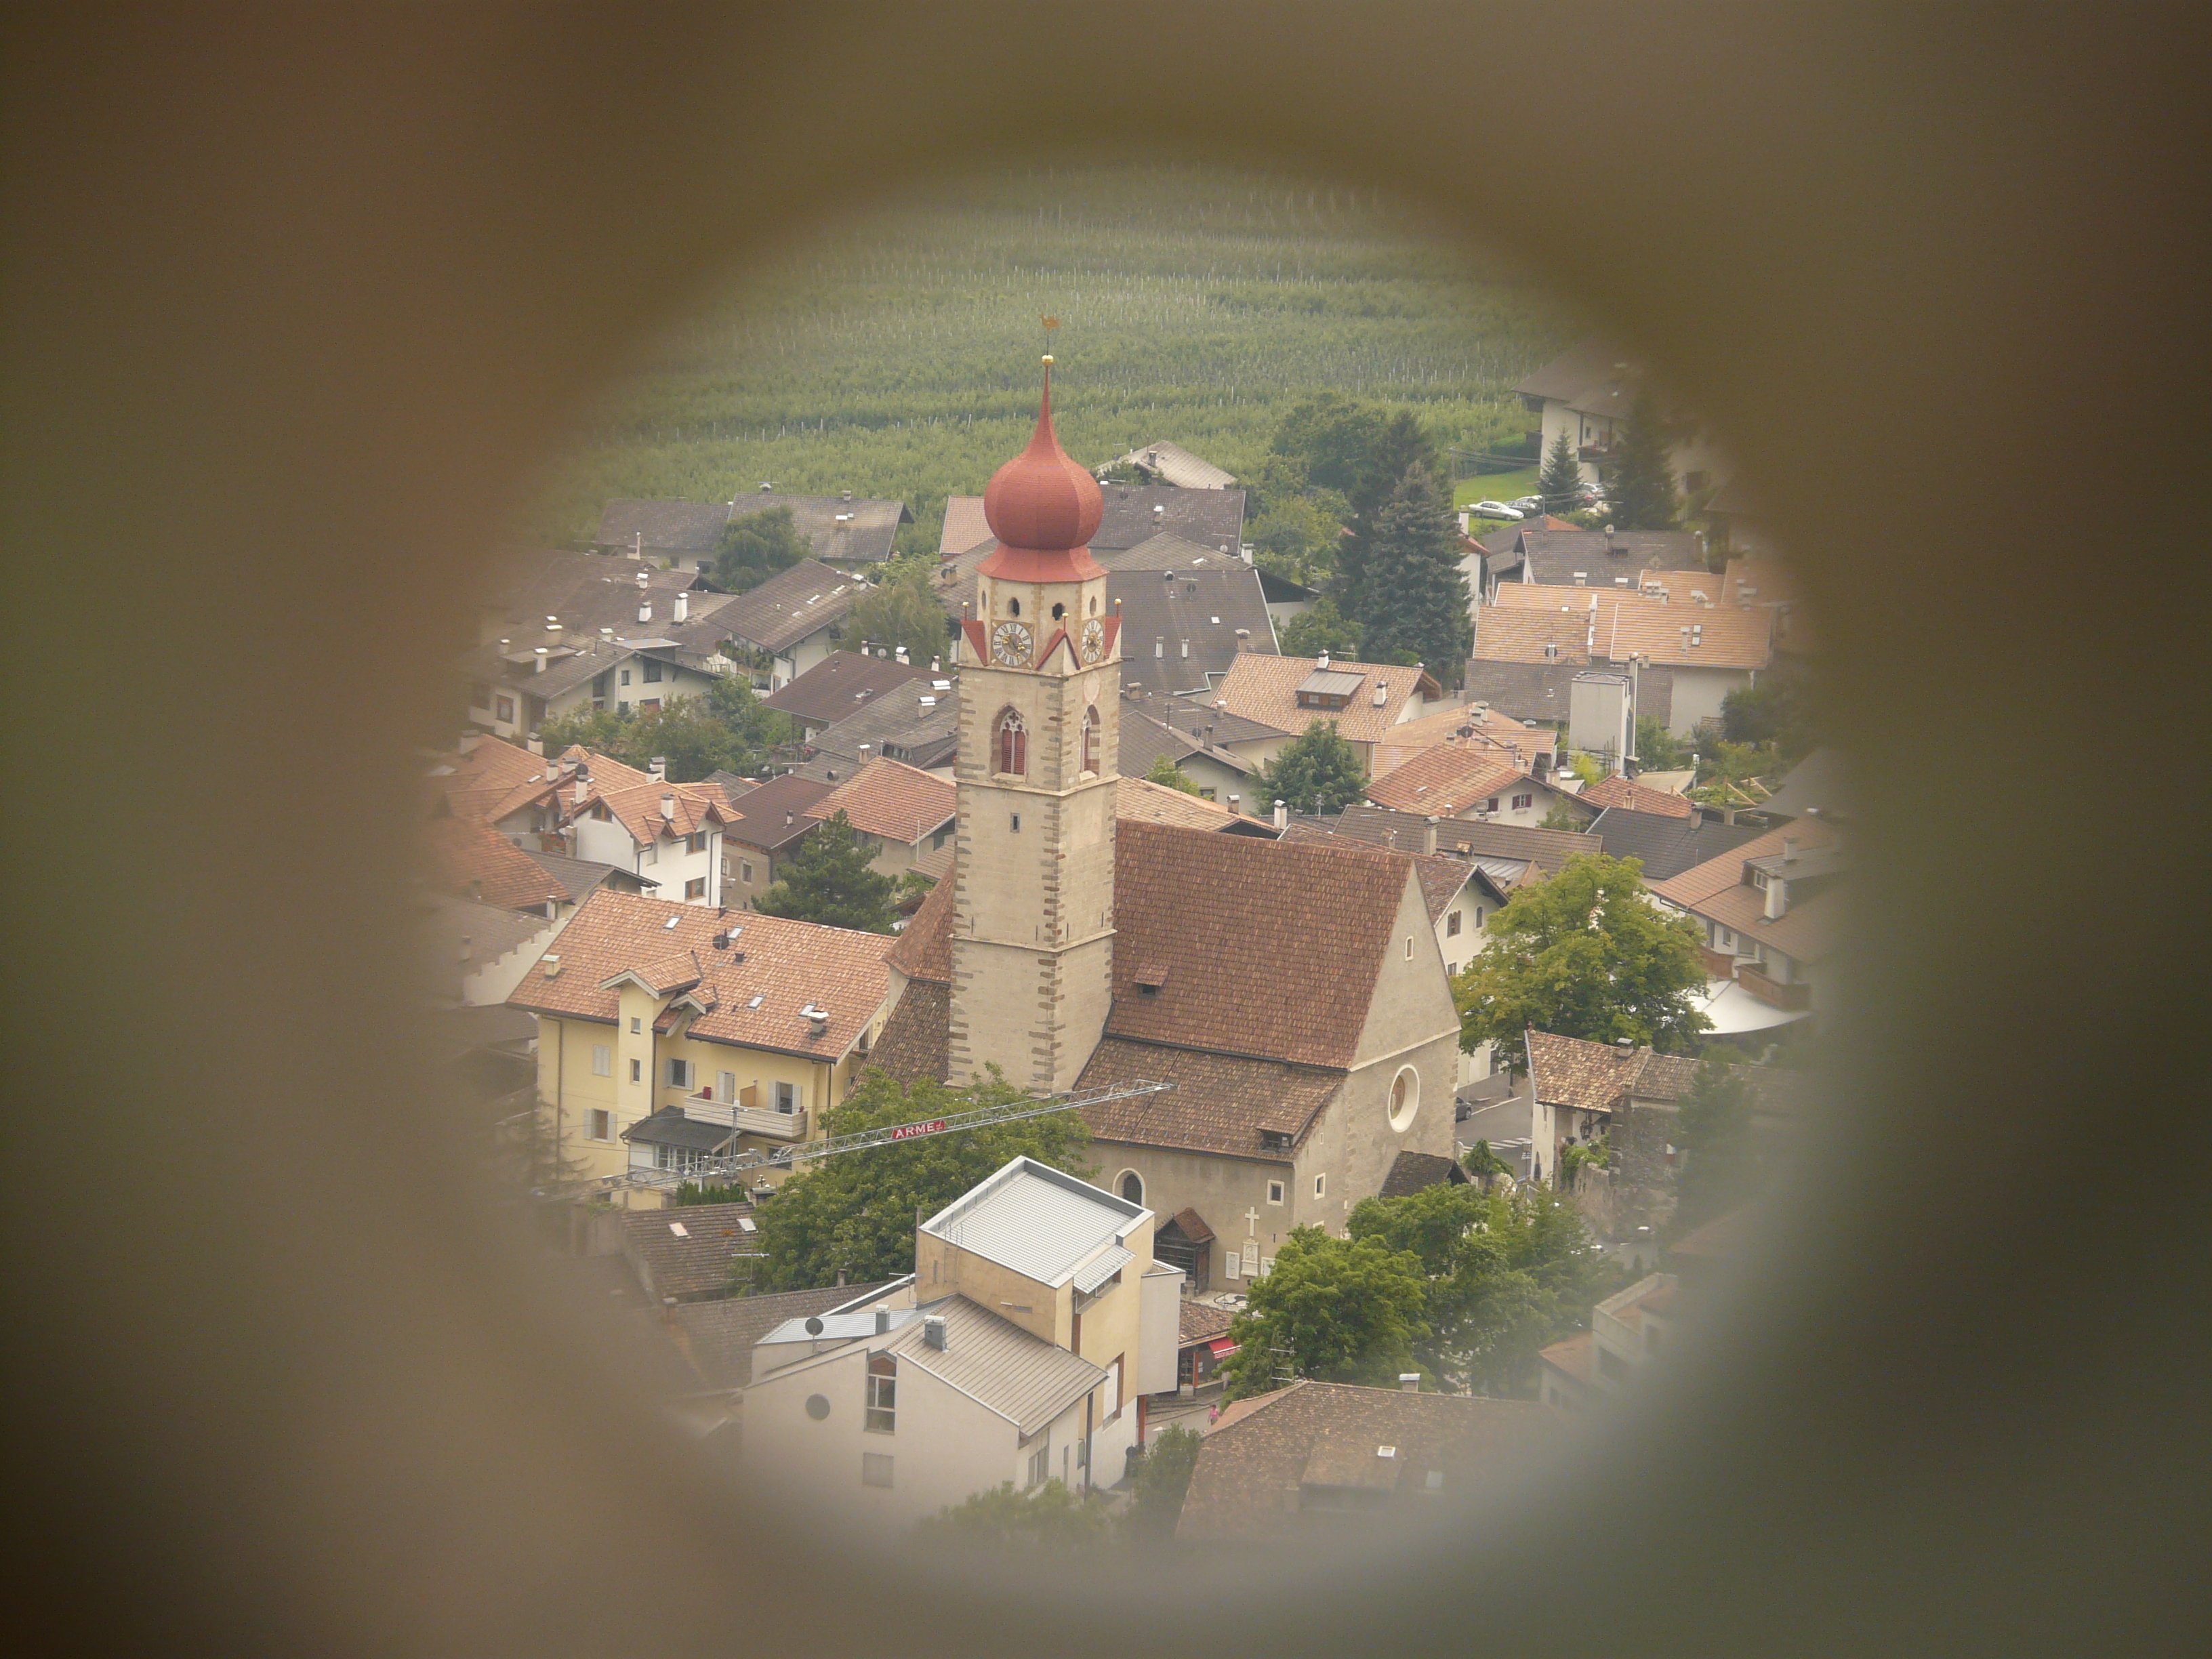
photography, house, view, telescope, reflection, church, shape, binoculars